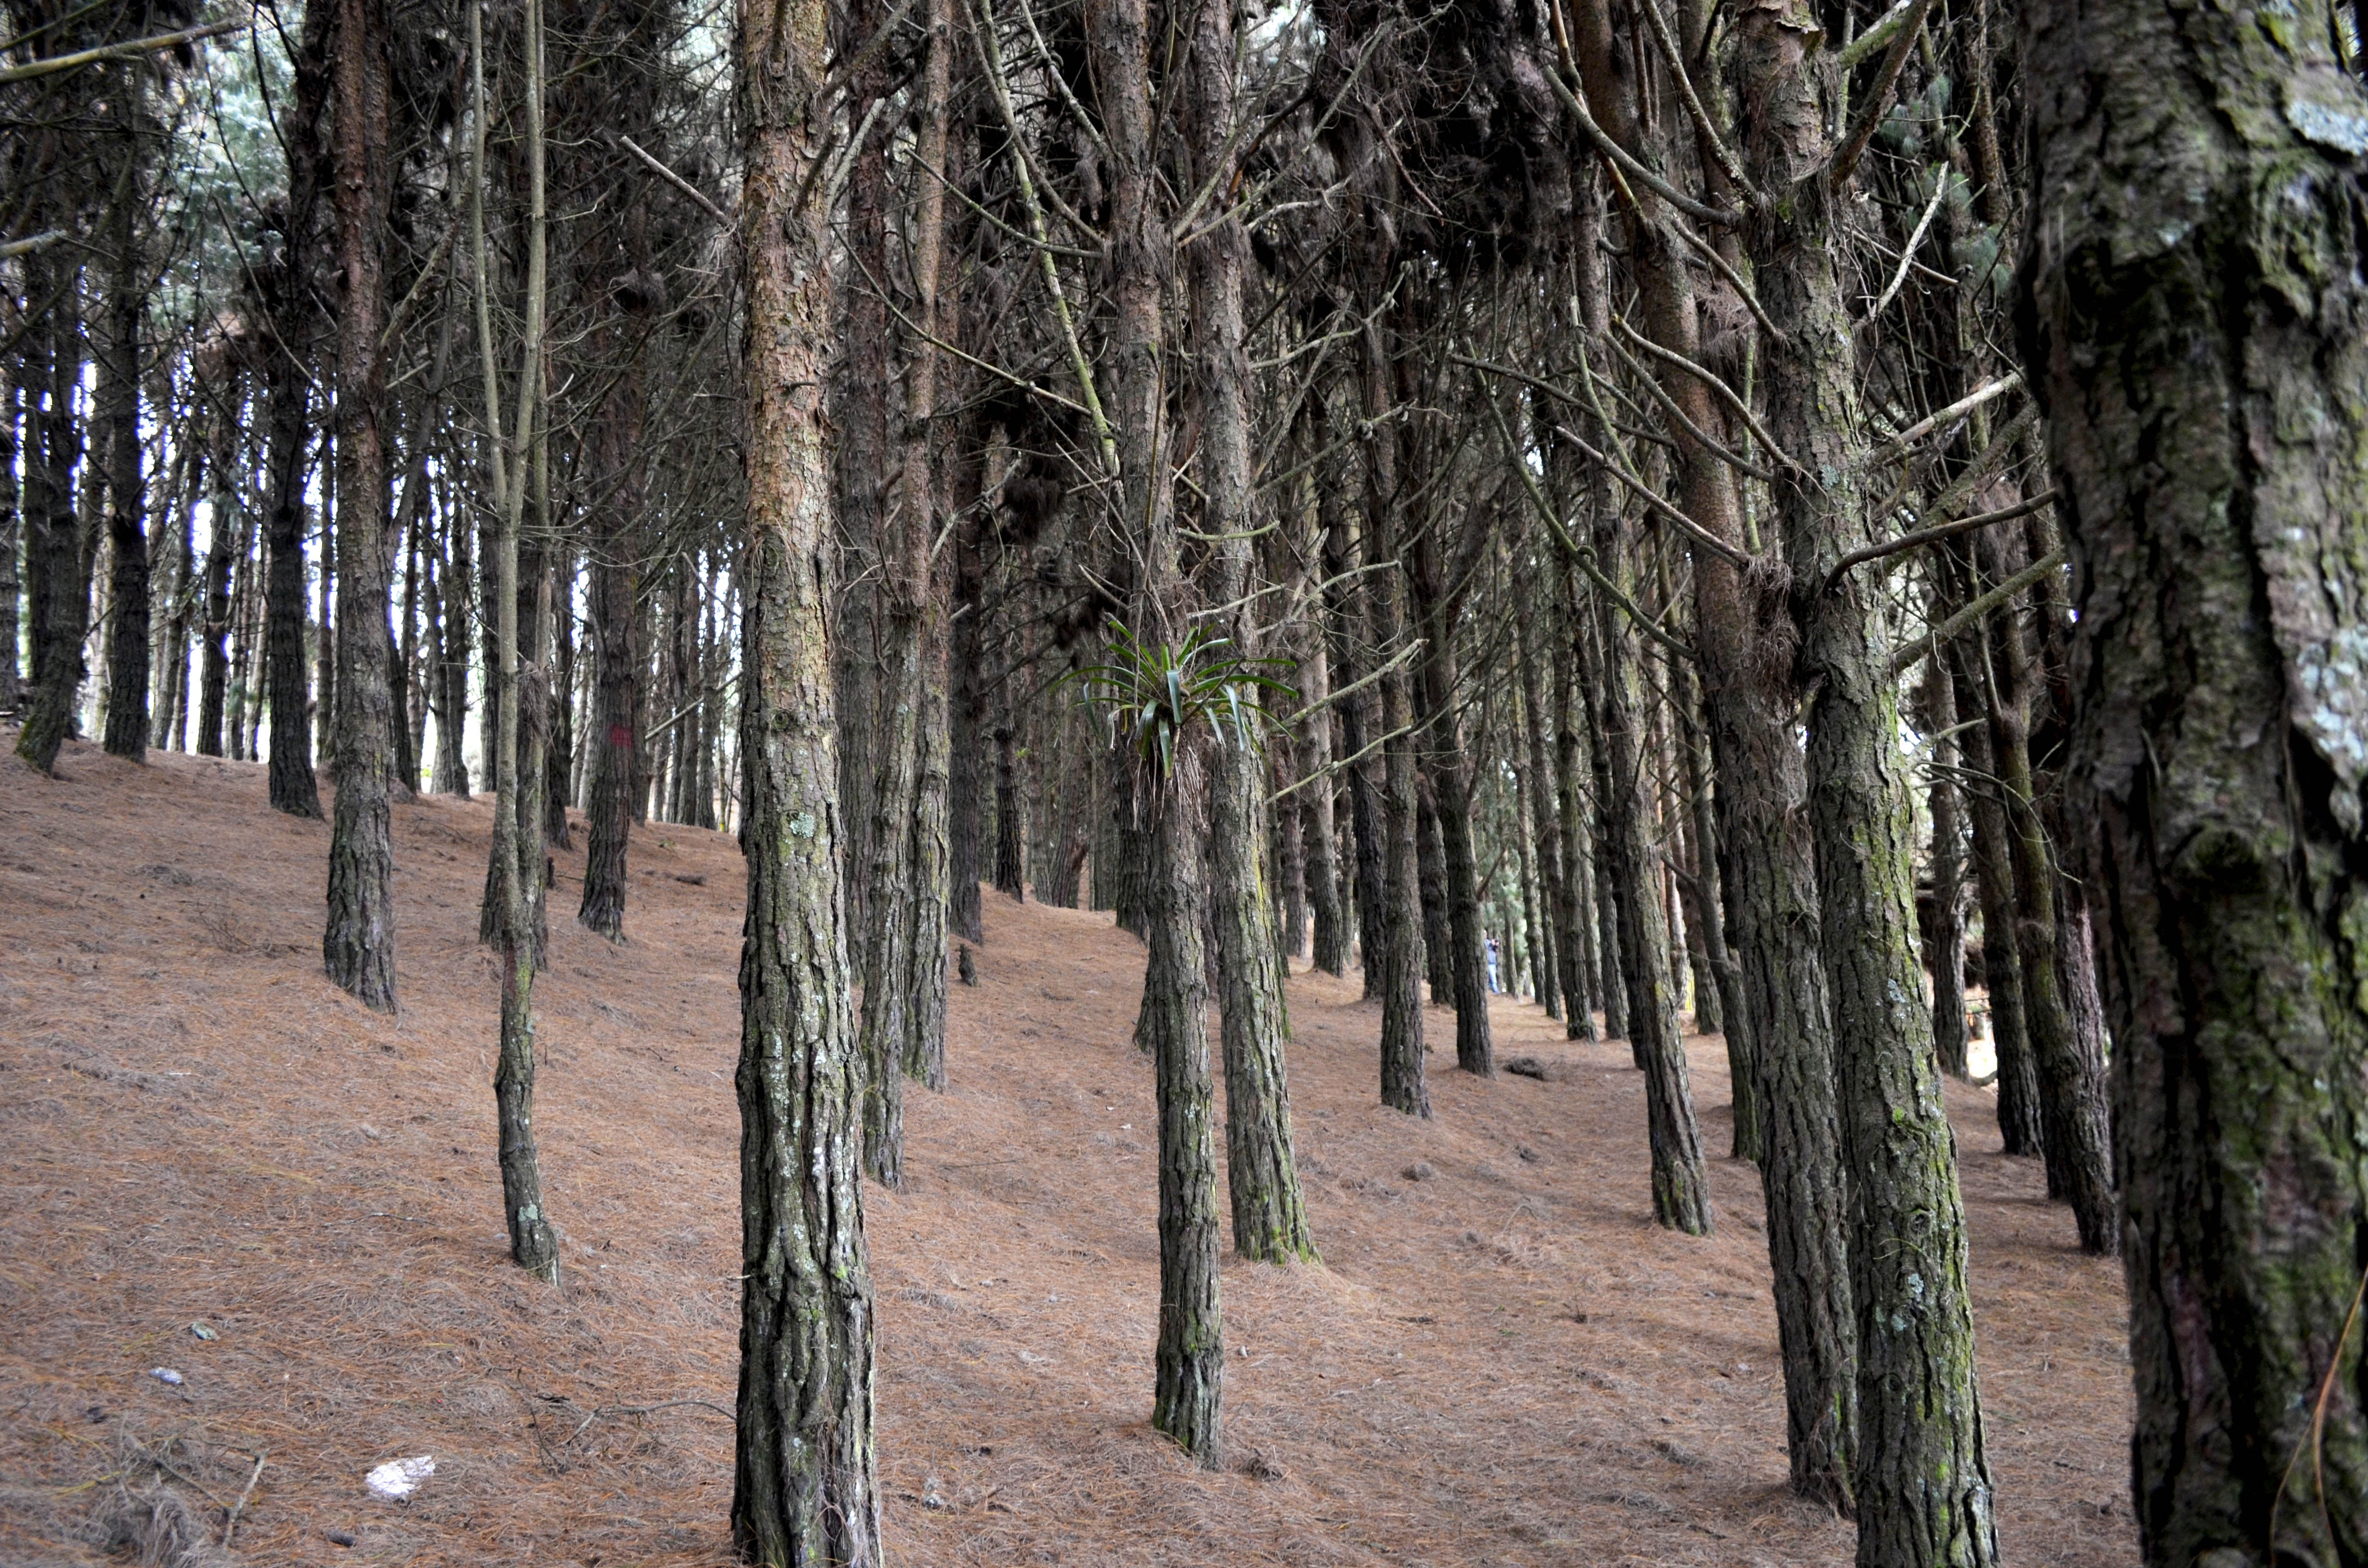
landscape, tree, forest, wilderness, branch, plant, wood, trail, trunk, green, evergreen, peace, trees, spruce, deciduous, wetland, grove, woodland, habitat, ecosystem, biome, old growth forest, natural environment, woody plant, temperate broadleaf and mixed forest, temperate coniferous forest, land plant